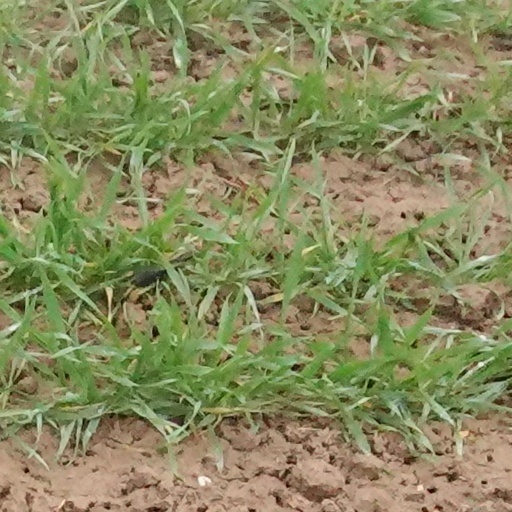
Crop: wheat